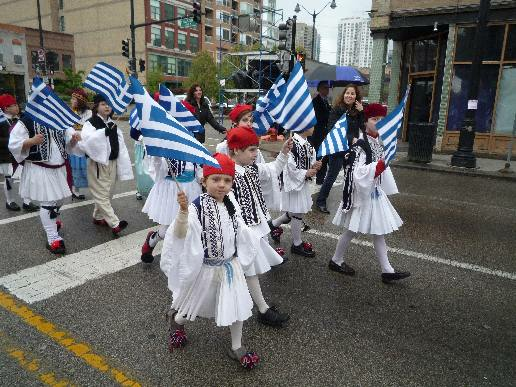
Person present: Yes